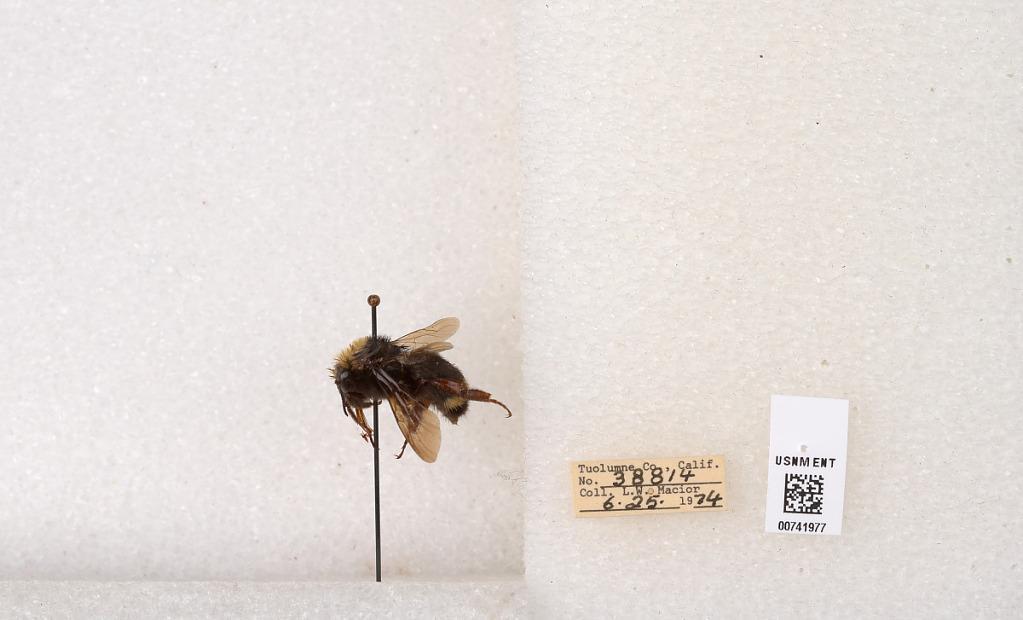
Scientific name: Bombus (Pyrobombus) vosnesenskii Radoszkowski
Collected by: L. Macior
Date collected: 1974-6-25
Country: United States
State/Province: California
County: Tuolumne
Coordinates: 37.9712, -120.228